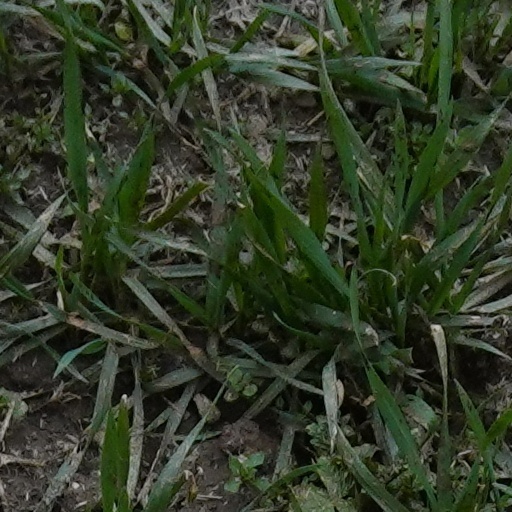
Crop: wheat